Training Day

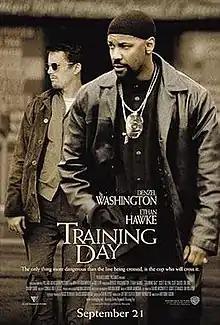
Theatrical release poster

Training Day is a 2001 American crime thriller film directed by Antoine Fuqua and written by David Ayer. It stars Denzel Washington as Alonzo Harris and Ethan Hawke as Jake Hoyt, two LAPD narcotics officers followed over a 24-hour period in the gang-ridden neighborhoods of Westlake, Echo Park, and South Central Los Angeles. It also features Scott Glenn, Eva Mendes, Cliff Curtis, Dr. Dre, Snoop Dogg, and Macy Gray in supporting roles.